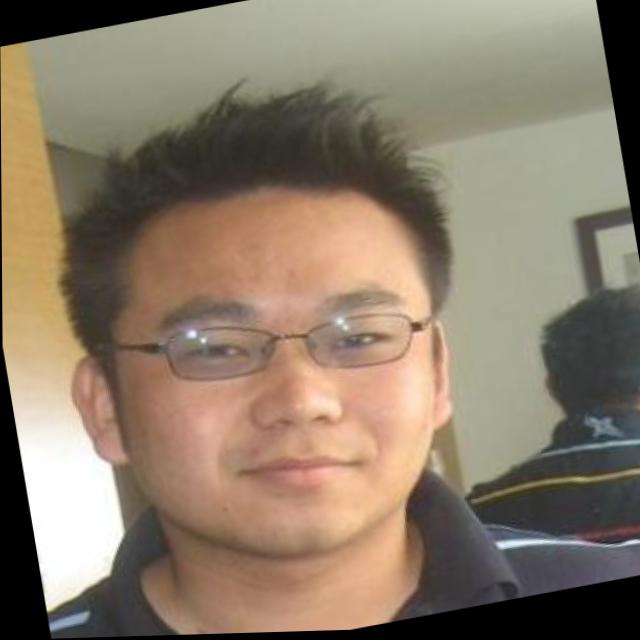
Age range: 21-44